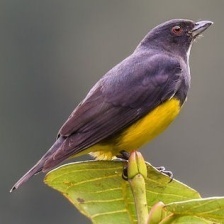
Species: YELLOW BELLIED FLOWERPECKER
Scientific name: DICAEUM MELANOXANTHUM